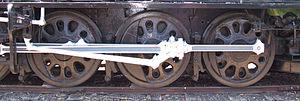
La roue Boxpok, est un type de roue qui a équipé de nombreuses locomotives à vapeur principalement aux États-Unis. Elle s'applique en tout ou partie aux roues accouplées de la locomotive. Sa particularité est d'être composée d'un certain nombre de sections évidées qui remplacent les traditionnels rayons, ce qui lui donne une grande rigidité. Le nom boxpok, variante du mot box-spoke est assez difficile à traduire en français, « rayons boîtes » n'étant pas très significatif, certains amateurs de matériel ferroviaire, les appellent tout simplement « roues à trous ».